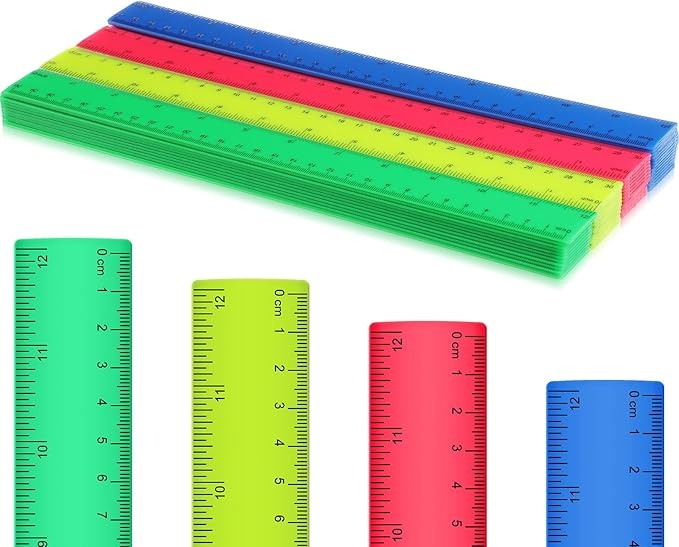
Zonon 50 Pcs 6 Inch/12 Inch Plastic Rulers Bulk Flexible Straight Rulers with Inches Centimeters First Day of School Gift Students Back to School Office Home Supplies(Colorful,12 Inch)
About This Meet Your Needs: the package contains 50 12-inch rulers, including 12 red, 14 blue, 12 green and 12 yellow; Sufficient quantity and complete combination to meet your daily use, replacement and sharing needs Solid Color Design, Easy to Use: this colorful ruler adopts solid color design, so that you can clearly see the numbers and letters on the page, which is convenient for you to measure objects and draw straight lines of precise length as needed Thoughtful Design: these small plastic rulers are featured with both centimeter scale and inch scale, the dual measurement units are convenient for you to study, with round corner design on both ends, safe and reliable to use without worrying about scratching Reliable and Serviceable: made of quality ABS plastic material, these rulers for people are stable in structure, not easy to break, deform or fade, flexible and bendable, serving you for a long time Multifunctional Performance: this plastic ruler is a practical measuring tool for students, teachers, designers, architects, engineers, and is widely applied in school classrooms, offices and homes
Brand: Zonon
Category: Office Supplies > General Office Supplies